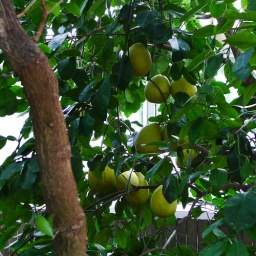
fruit tree in Phipps